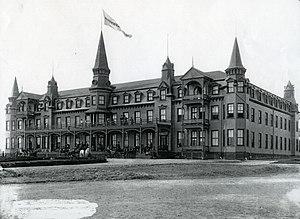
Le Quebec and Lake St-John Railway est un chemin de fer du Canada qui relie la ville de Québec à Roberval sur le lac Saint-Jean. Le Chemin de Fer de Québec et du Lac St-Jean est le premier à être construit sur la rive nord du fleuve Saint-Laurent, en 1869. La voie ferrée, longue de 299 km, atteint Roberval en 1888 pour permettre la colonisation de la région; ce qui favorisa la création de nombreux clubs de chasse et pêche tout le long du trajet parsemé de lacs dans une région entièrement forestière. En 1918, la voie ferrée est intégrée au Canadian National Railway.